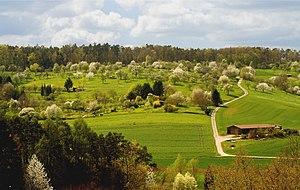
Le verger conservatoire est un lieu de « mémoire » et de conservation de la diversité biologique et génétique de variétés anciennes de fruits.